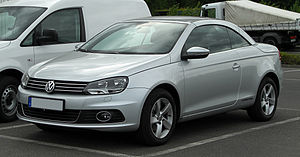
Volkswagen Eos / Facelift
Volkswagen Eos er en bilmodel fra Volkswagen og mærkets første coupé-cabriolet med metalfoldetag og integreret glasskydetag.